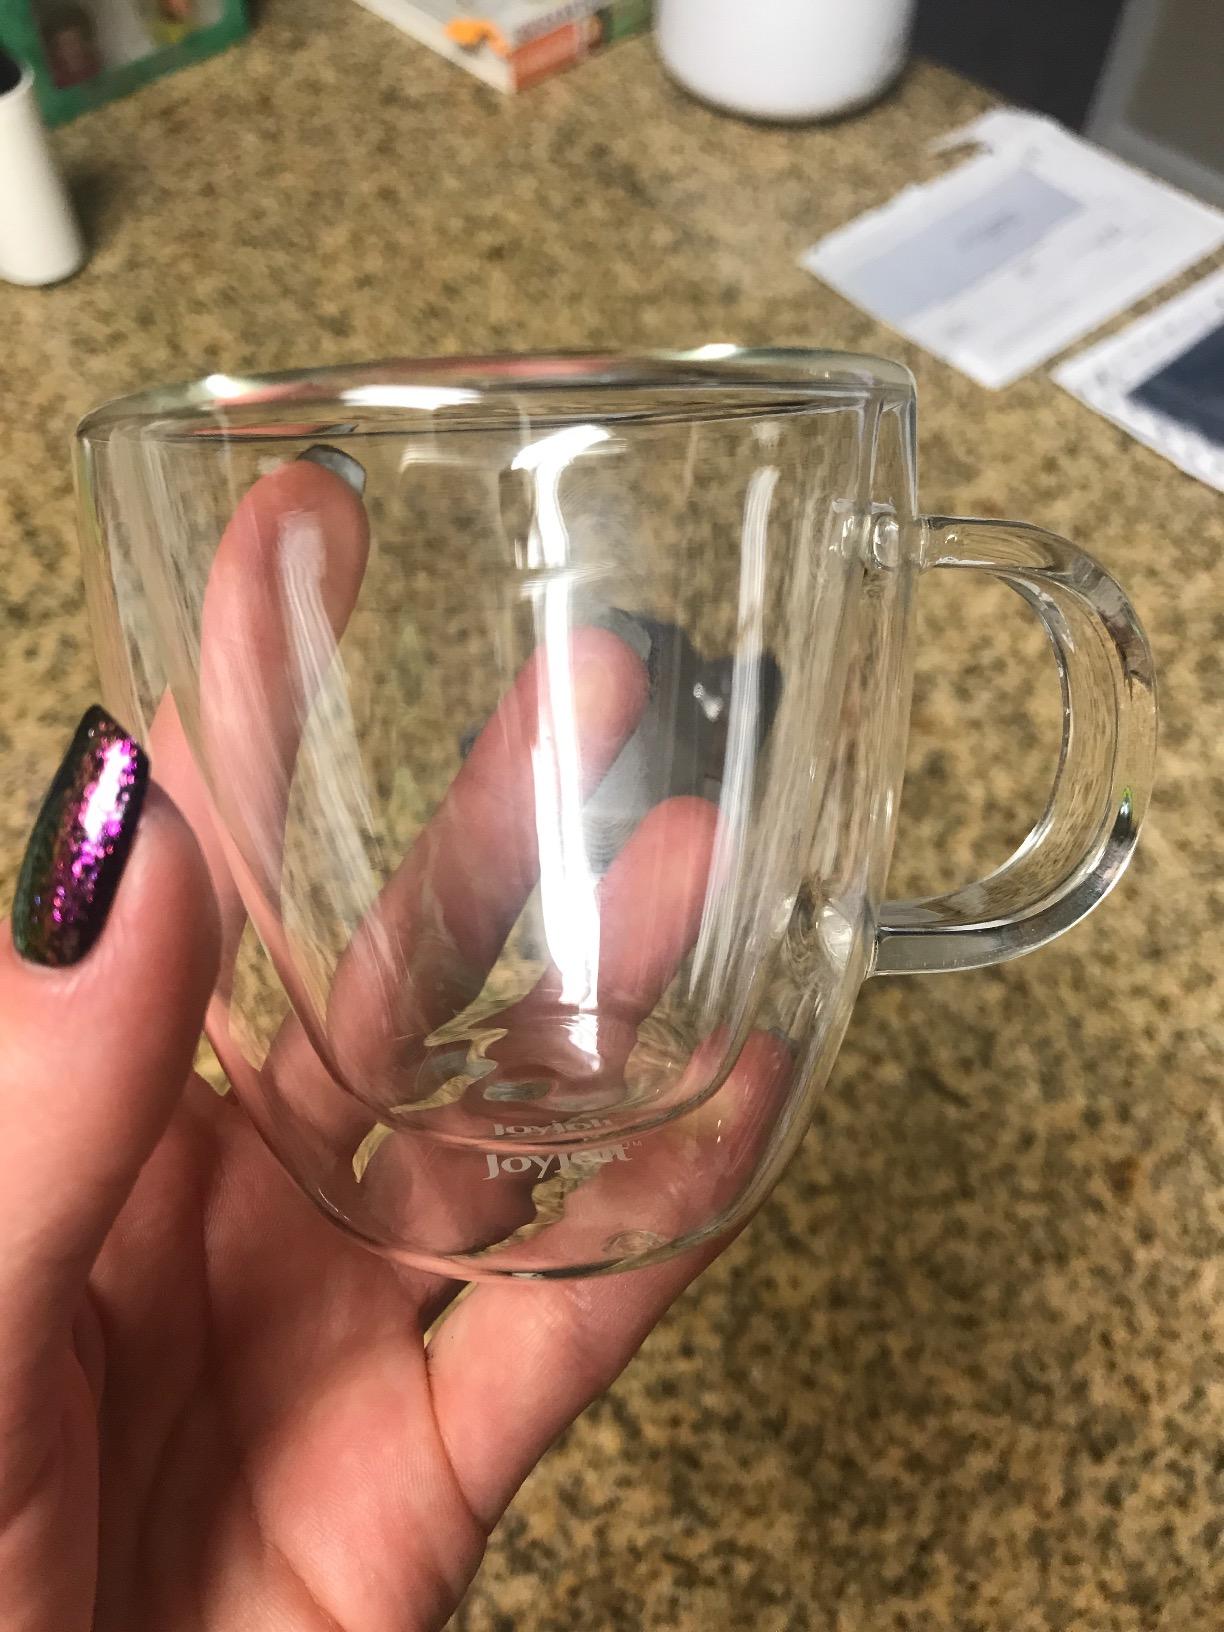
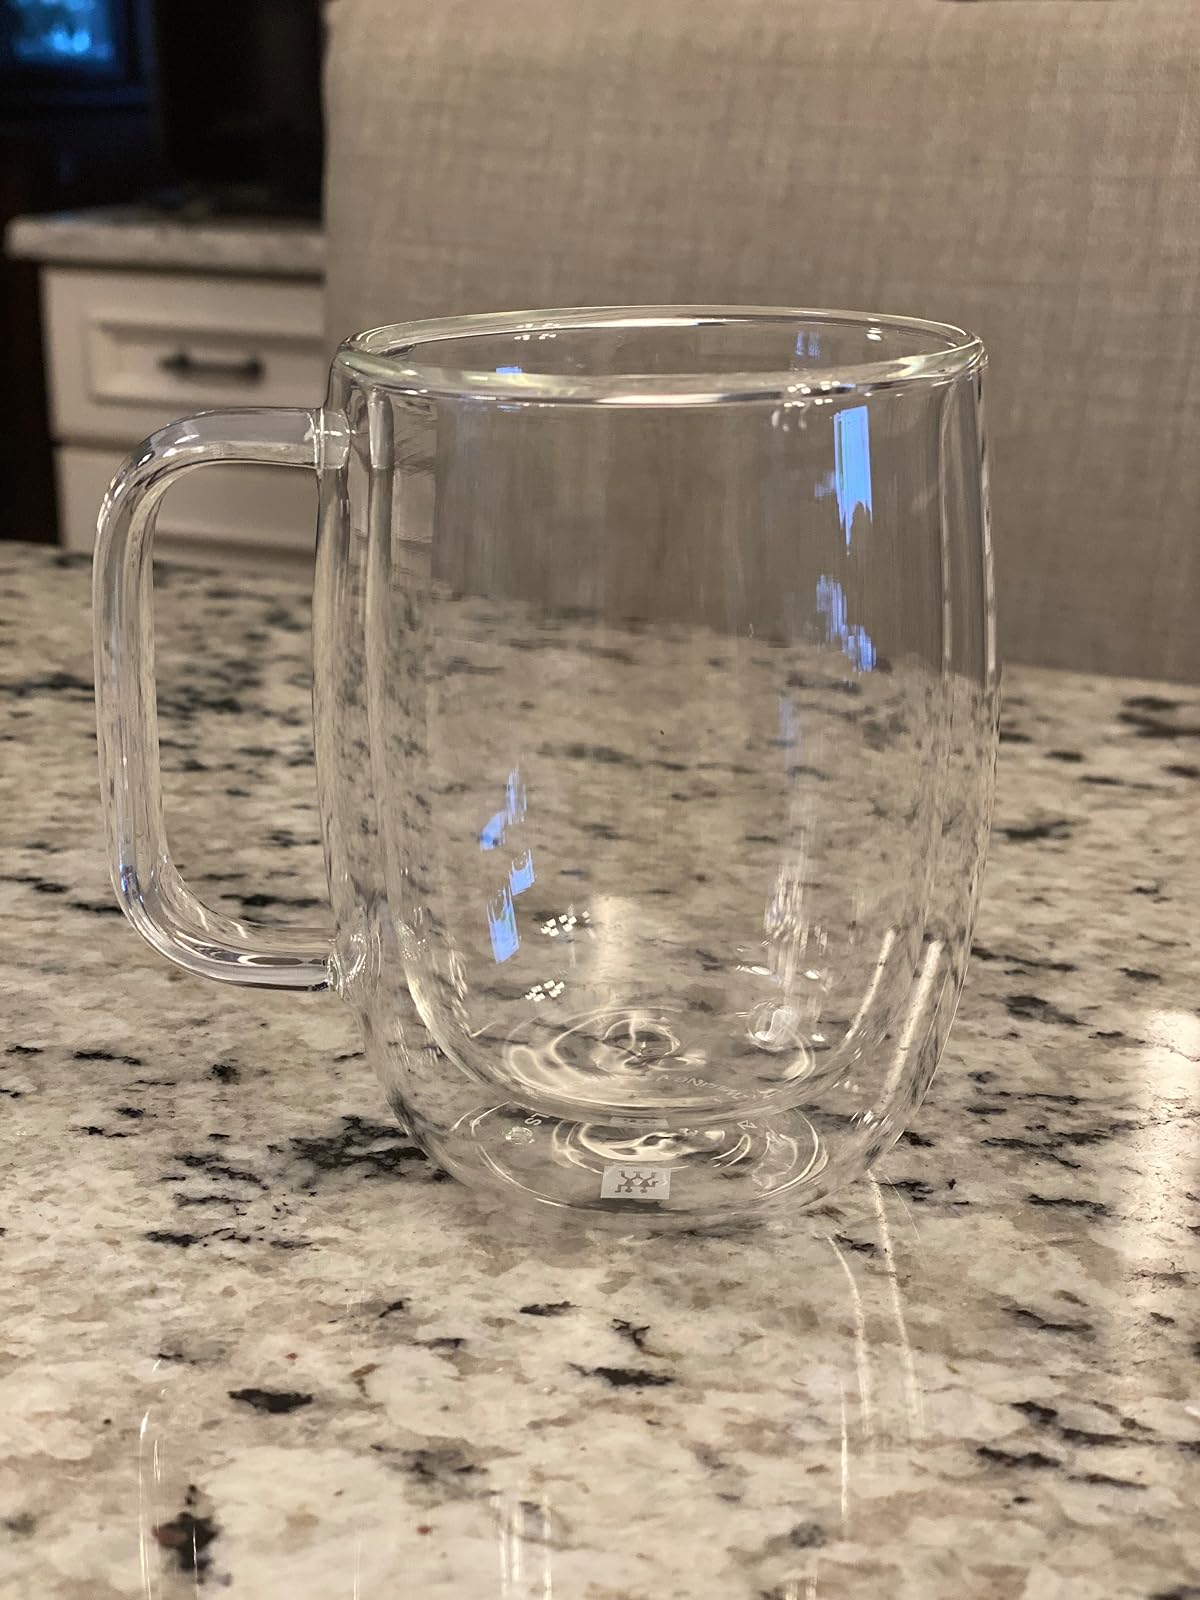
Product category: items_mug
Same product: no